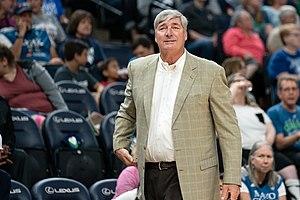
William J. Laimbeer Jr. est un ancien joueur de basket-ball en NBA, et entraîneur de la WNBA, la ligue nord-américaine de basket-ball féminin. Il était le joueur le plus détesté de toute la NBA.